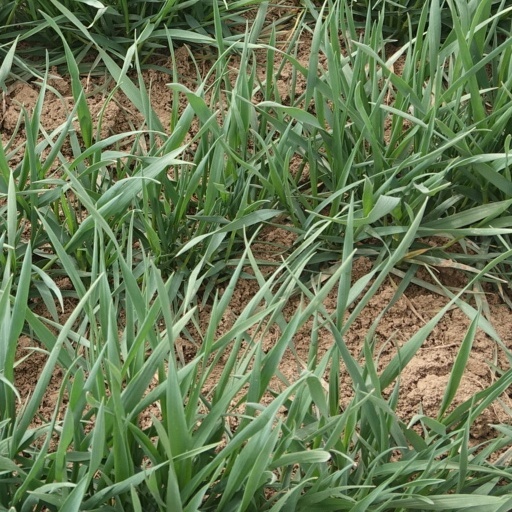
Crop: wheat